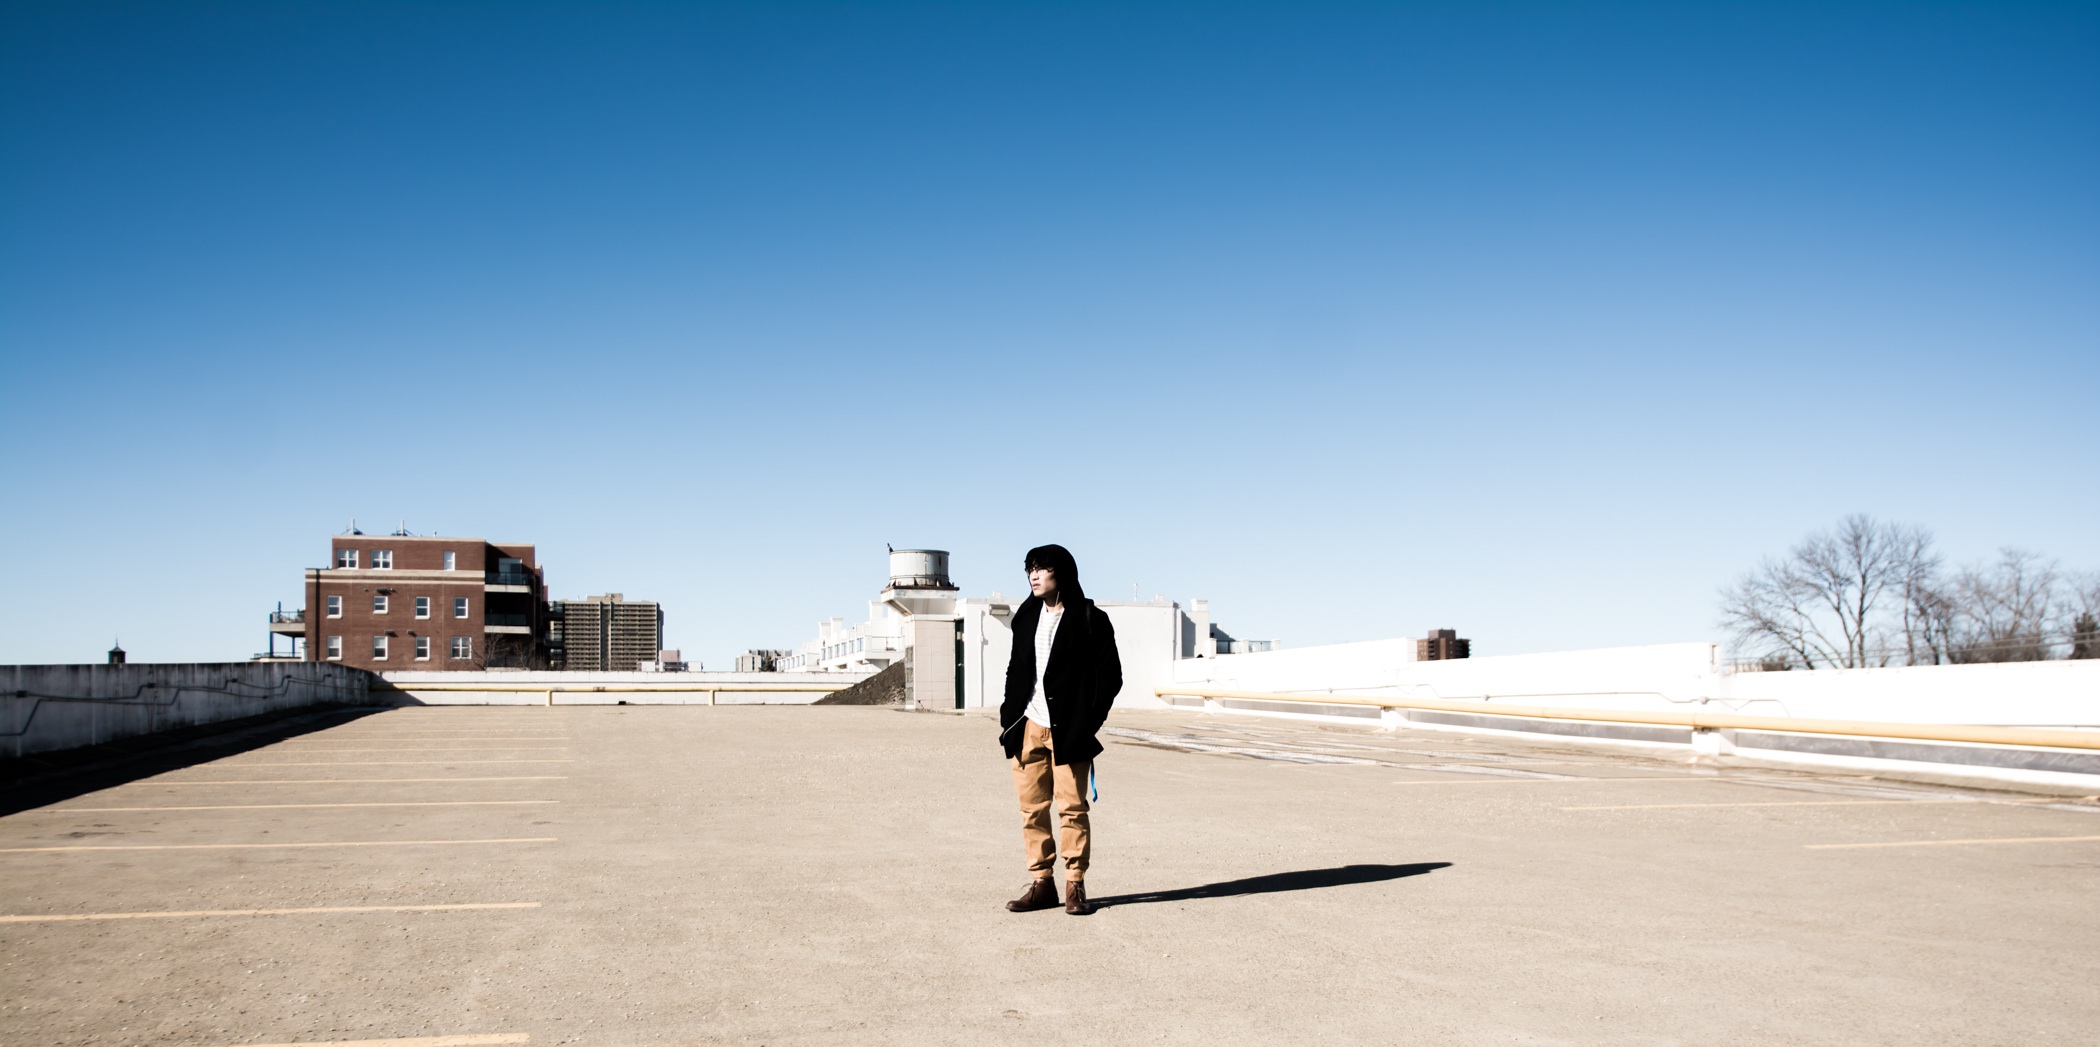
photography, walkway, sports